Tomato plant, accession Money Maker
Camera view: horizontal (90 deg, fisheye); turntable rotation: 330 degrees
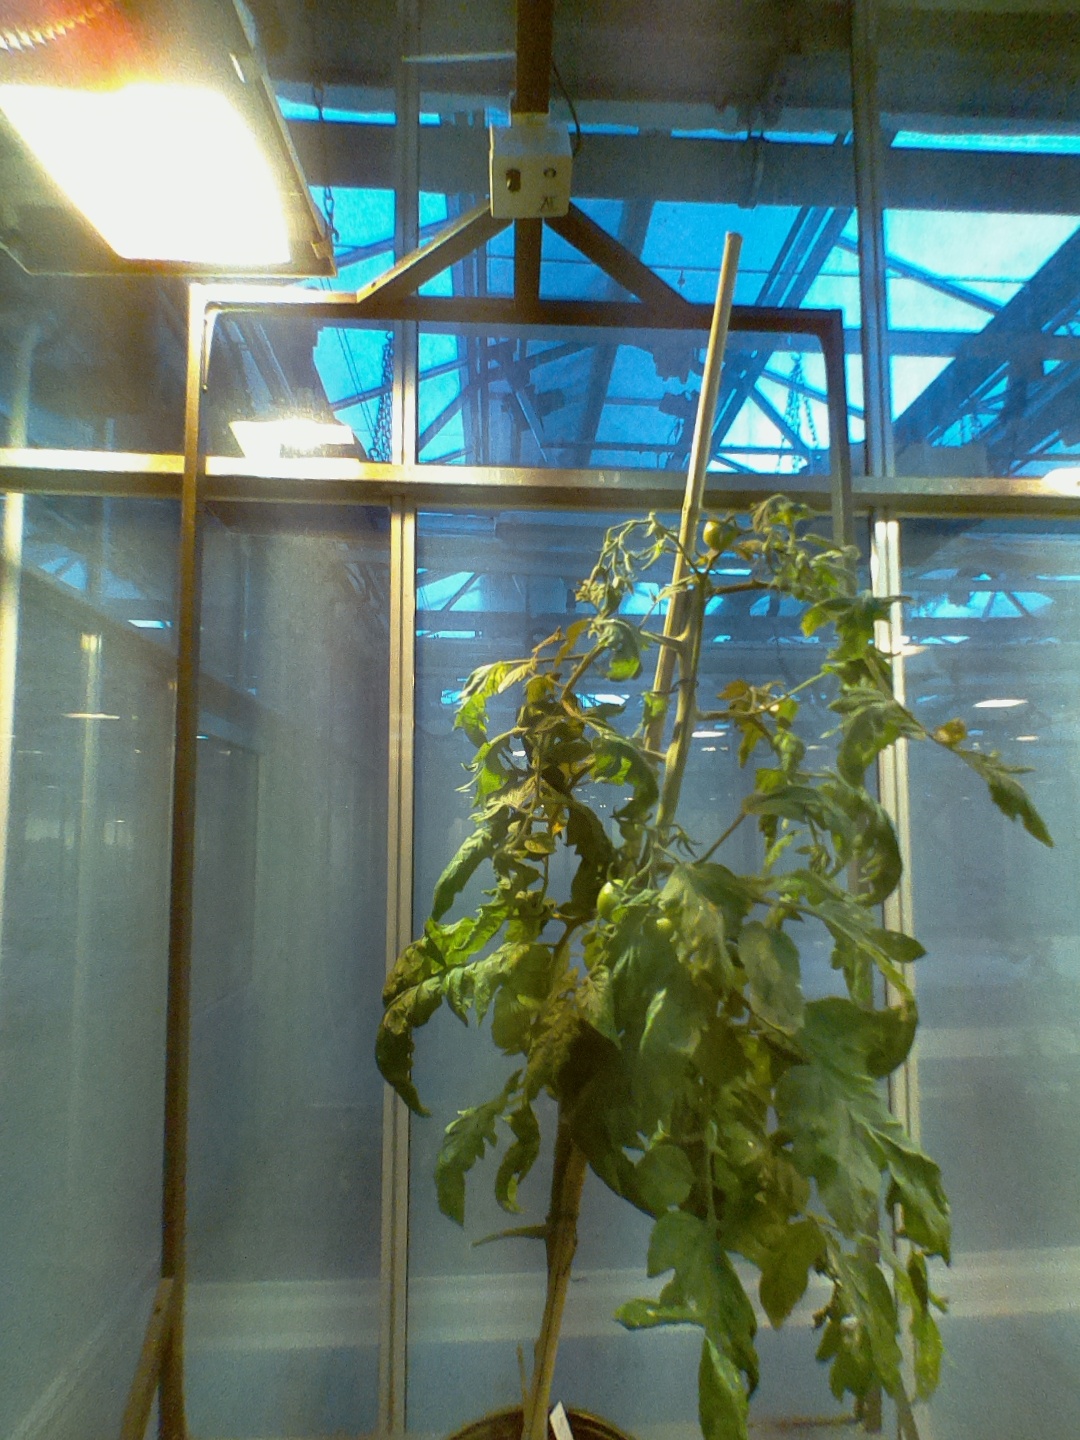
BBCH growth stage 71: 10%-20% of final fruit size